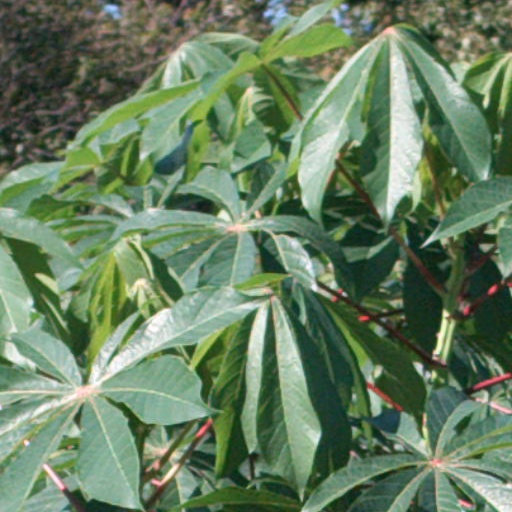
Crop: cassava